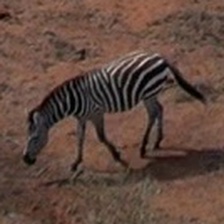
Pose orientation: left